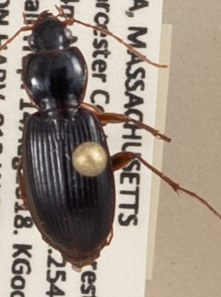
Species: Synuchus impunctatus
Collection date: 2018-08-14
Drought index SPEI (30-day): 2.09
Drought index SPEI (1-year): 1.16
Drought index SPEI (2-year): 0.82